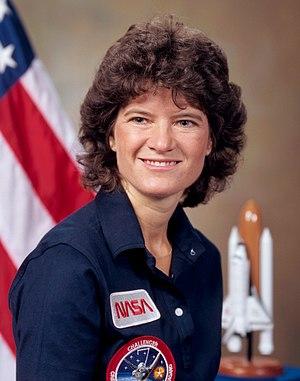
Le Temple de la renommée des femmes du Texas est créé en 1984 par la Commission du Gouverneur sur les Femmes. Les lauréates sont sélectionnées tous les deux ans à partir de propositions du public. Elles doivent soit être natives du Texas, soit y résider au moment de leur nomination.
Le groupe d'astronautes 8 est le huitième groupe d'astronautes de la National Aeronautics and Space Administration sélectionné en janvier 1978, la première sélection de candidats astronautes en neuf ans depuis le groupe 7 en août 1969.
Sally Kristen Ride est une astrophysicienne et astronaute américaine, née le 26 mai 1951 à Los Angeles et morte le 23 juillet 2012 à San Diego.